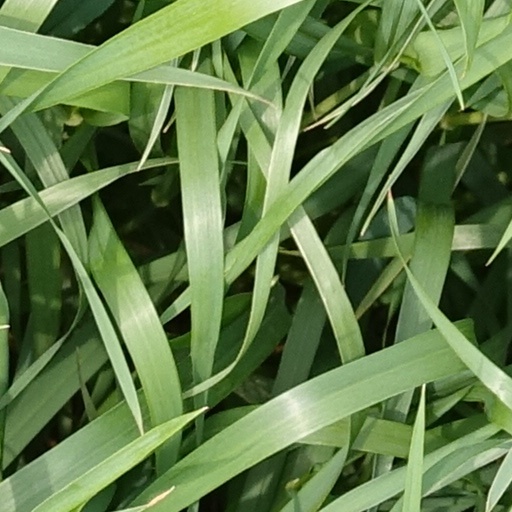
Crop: wheat